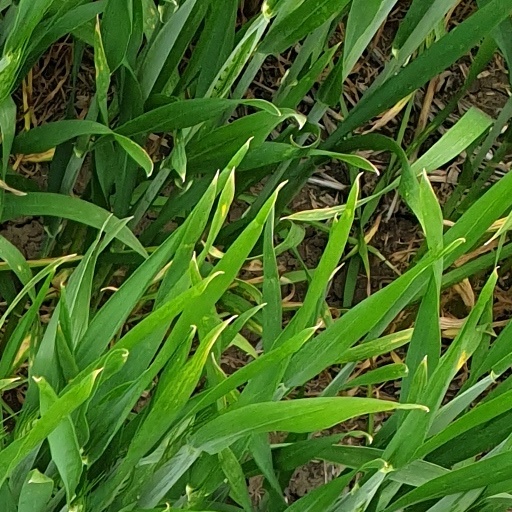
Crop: wheat